Luciano Leggio

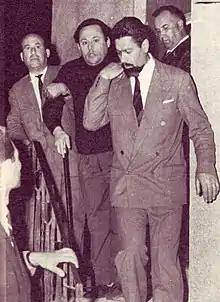
The 1964 arrest

Leggio was captured in Corleone on 14 May 1964, at the house of Leoluchina Sorisi, the former girlfriend of Rizzotto. Leggio was imprisoned at Ucciardone prison in Palermo, but in December 1968 he was acquitted for lack of evidence in the trial held in Catanzaro against the protagonists of the First Mafia War, and also of that held in Bari in 1969, in which he was accused of the murders that took place in Corleone starting in 1958.